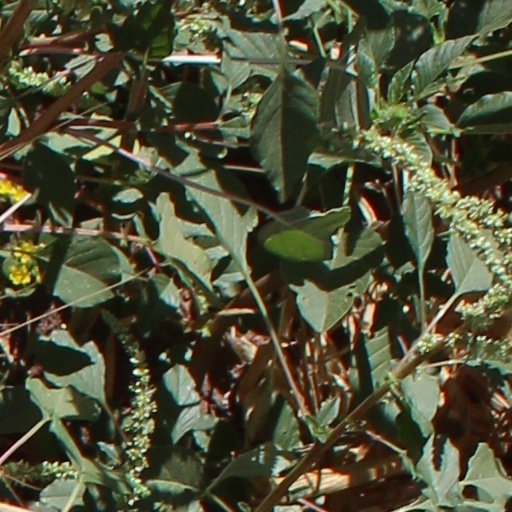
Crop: wheat